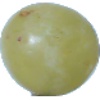
Label: Grape White 1